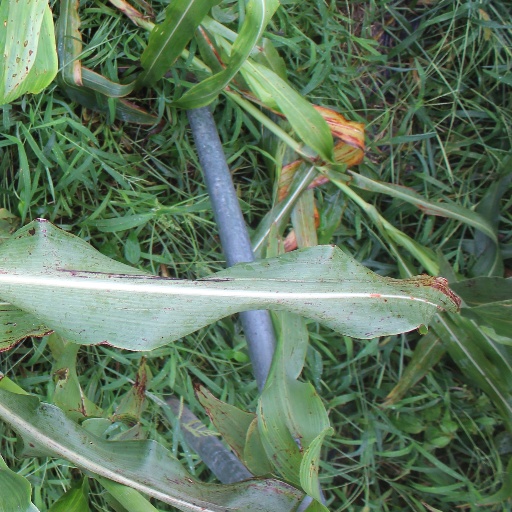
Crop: sorghum